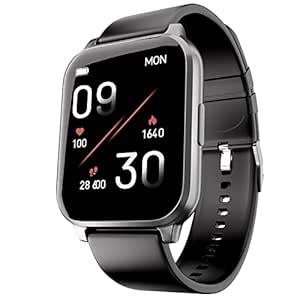
Fire-Boltt Ninja 3 Smartwatch Full Touch 1.69 & 60 Sports Modes with IP68
Category: Electronics
Price: 1499 (list price: 7999)
Rating: 4.2 (22,638 ratings)
About this product: Fire-Boltt is India' No 1 Wearable Watch Brand Q122 by IDC Worldwide quarterly wearable device tracker Q122.【1.69” HD Large Touch Screen】- Fire-Boltt Ninja 3 comes with a 1.69” HD Full Touch Display for smooth swipes and clear vision;【SPO2/ Oxygen, Heart Rate】 - Fire-Boltt Ninja 3 Smartwatch comes with real time 24*7 SPO2 / Blood Oxygen tracking, Dynamic Heart Rate Monitoring (If a patient is suffering from Covid 19 please use a medical device prescribed by the Doctor)|【60 workout modes】- This smartwatch consists of 60 sports mode to track. Keep a track of all your activities and compare history to analyse your performance. Count steps, distance, and calories burned.;【IP68 Water Resistant】- This smartwatch can withstand dust, spills, raindrops and is sweatproof too|【POWERFUL BATTERY】 - About 7 days battery life and a Standby Time of 25 Days 【Multiple Watch Faces】- Unlimited Customized Built in Watch Faces and also multiple watch faces through the app;【Stay Social Stay Updated】 – Inbuilt Social Media Notifications.|【All In One Smart Coach】 - Track your Daily Steps, Sleep, Fitness, Sports, Heart Rate and SPO2 【Enjoy Music And Camera Control】 【IP68 Water Resistant】- This smartwatch can withstand dust, spills, raindrops and is sweatproof too;Clasp type: Tang Buckle; water_resistance_level: water_resistant. System requirements: Compatible with android 4.4 or above, iOS 8.0 or above, Bluetooth version 5.1 or above.|Case Material Type: Plastic; Connectivity Technology: Bluetooth; Compatible Devices: Smartphonetablet; Band Material Type: Silicone; Color Name: Black; Human Interface Input: Touch Screenbuttons; Item Type Name: Smart Watch; Included Components: 1 Smartwatch, 1 Manual, 1 Magnetic Charger, 1 Warranty Card; Band Color: Black